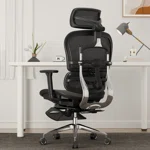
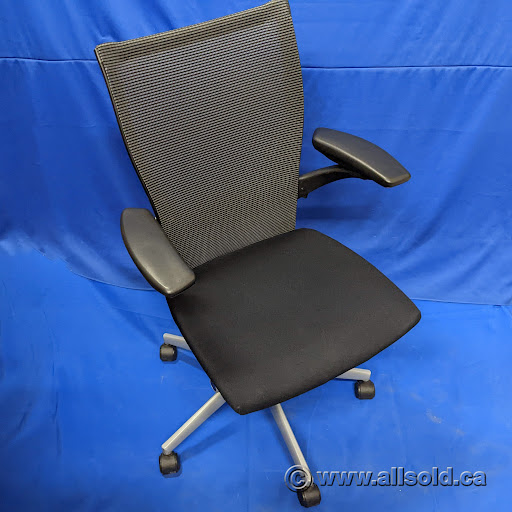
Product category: items_chair
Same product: no